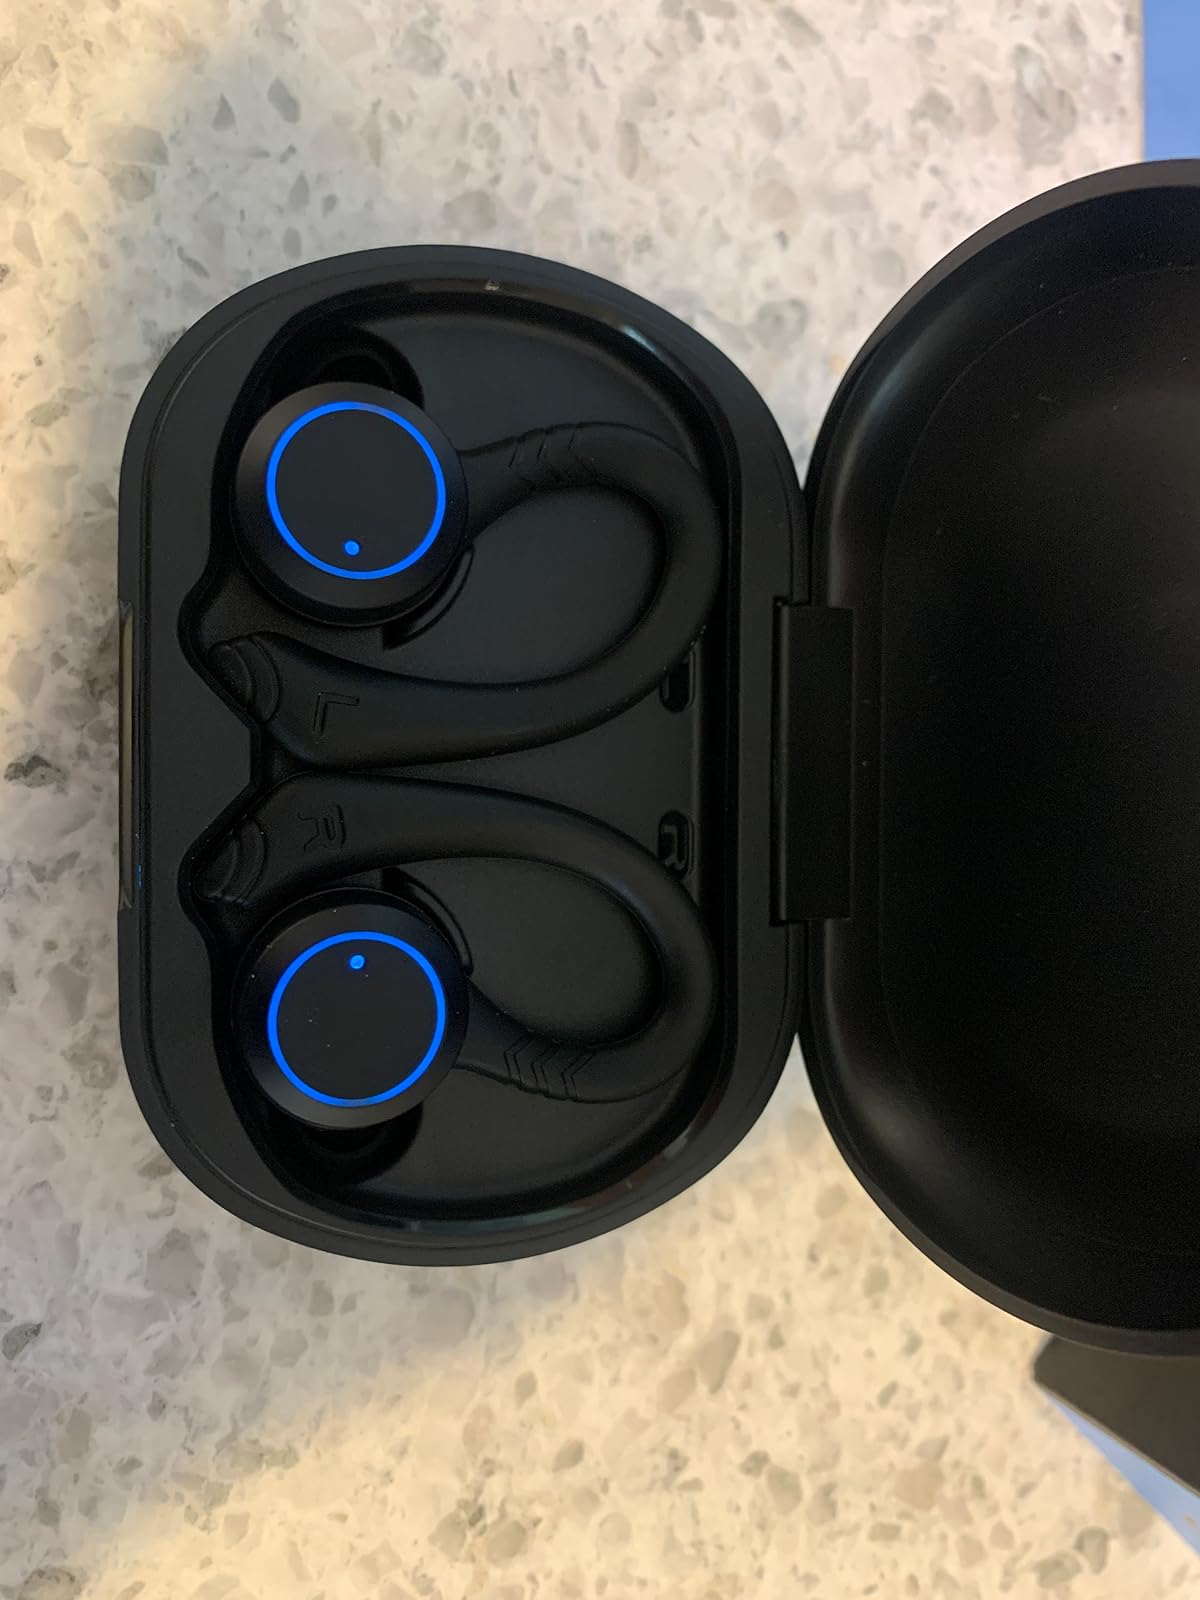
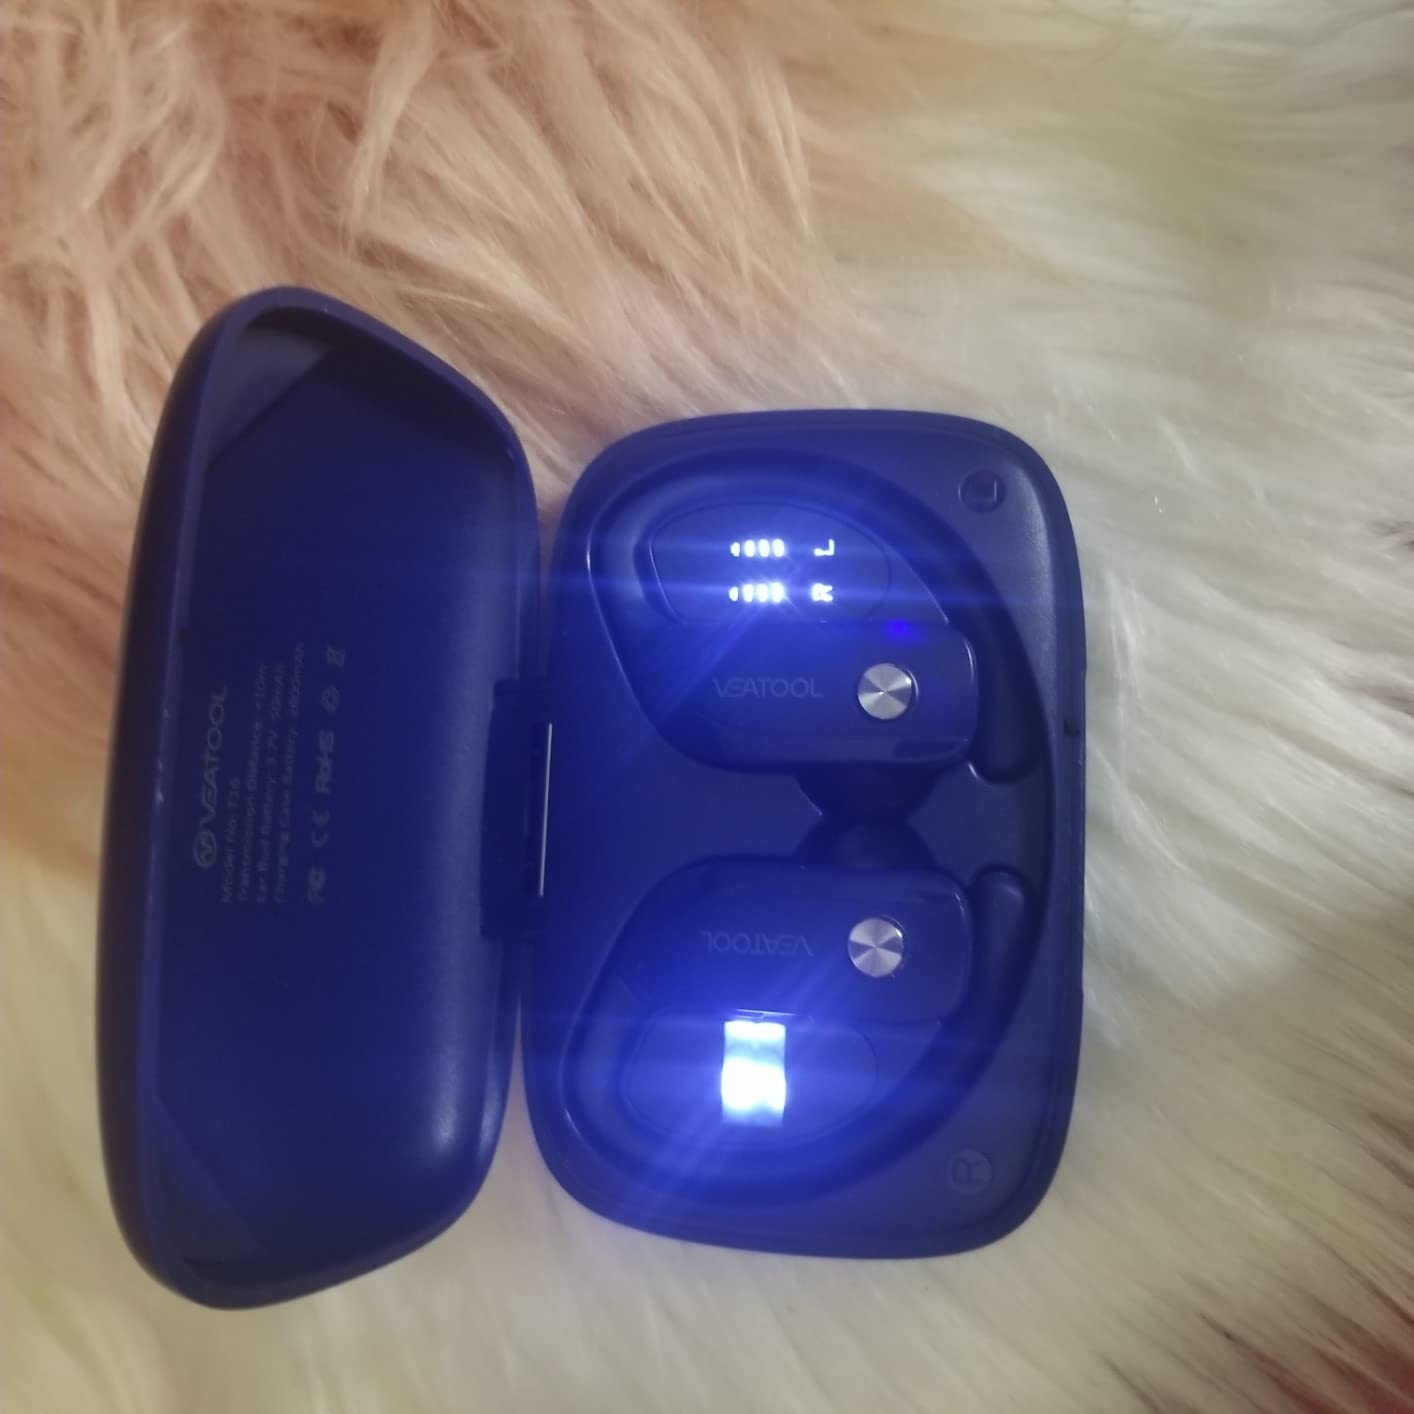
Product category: earbuds
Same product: no